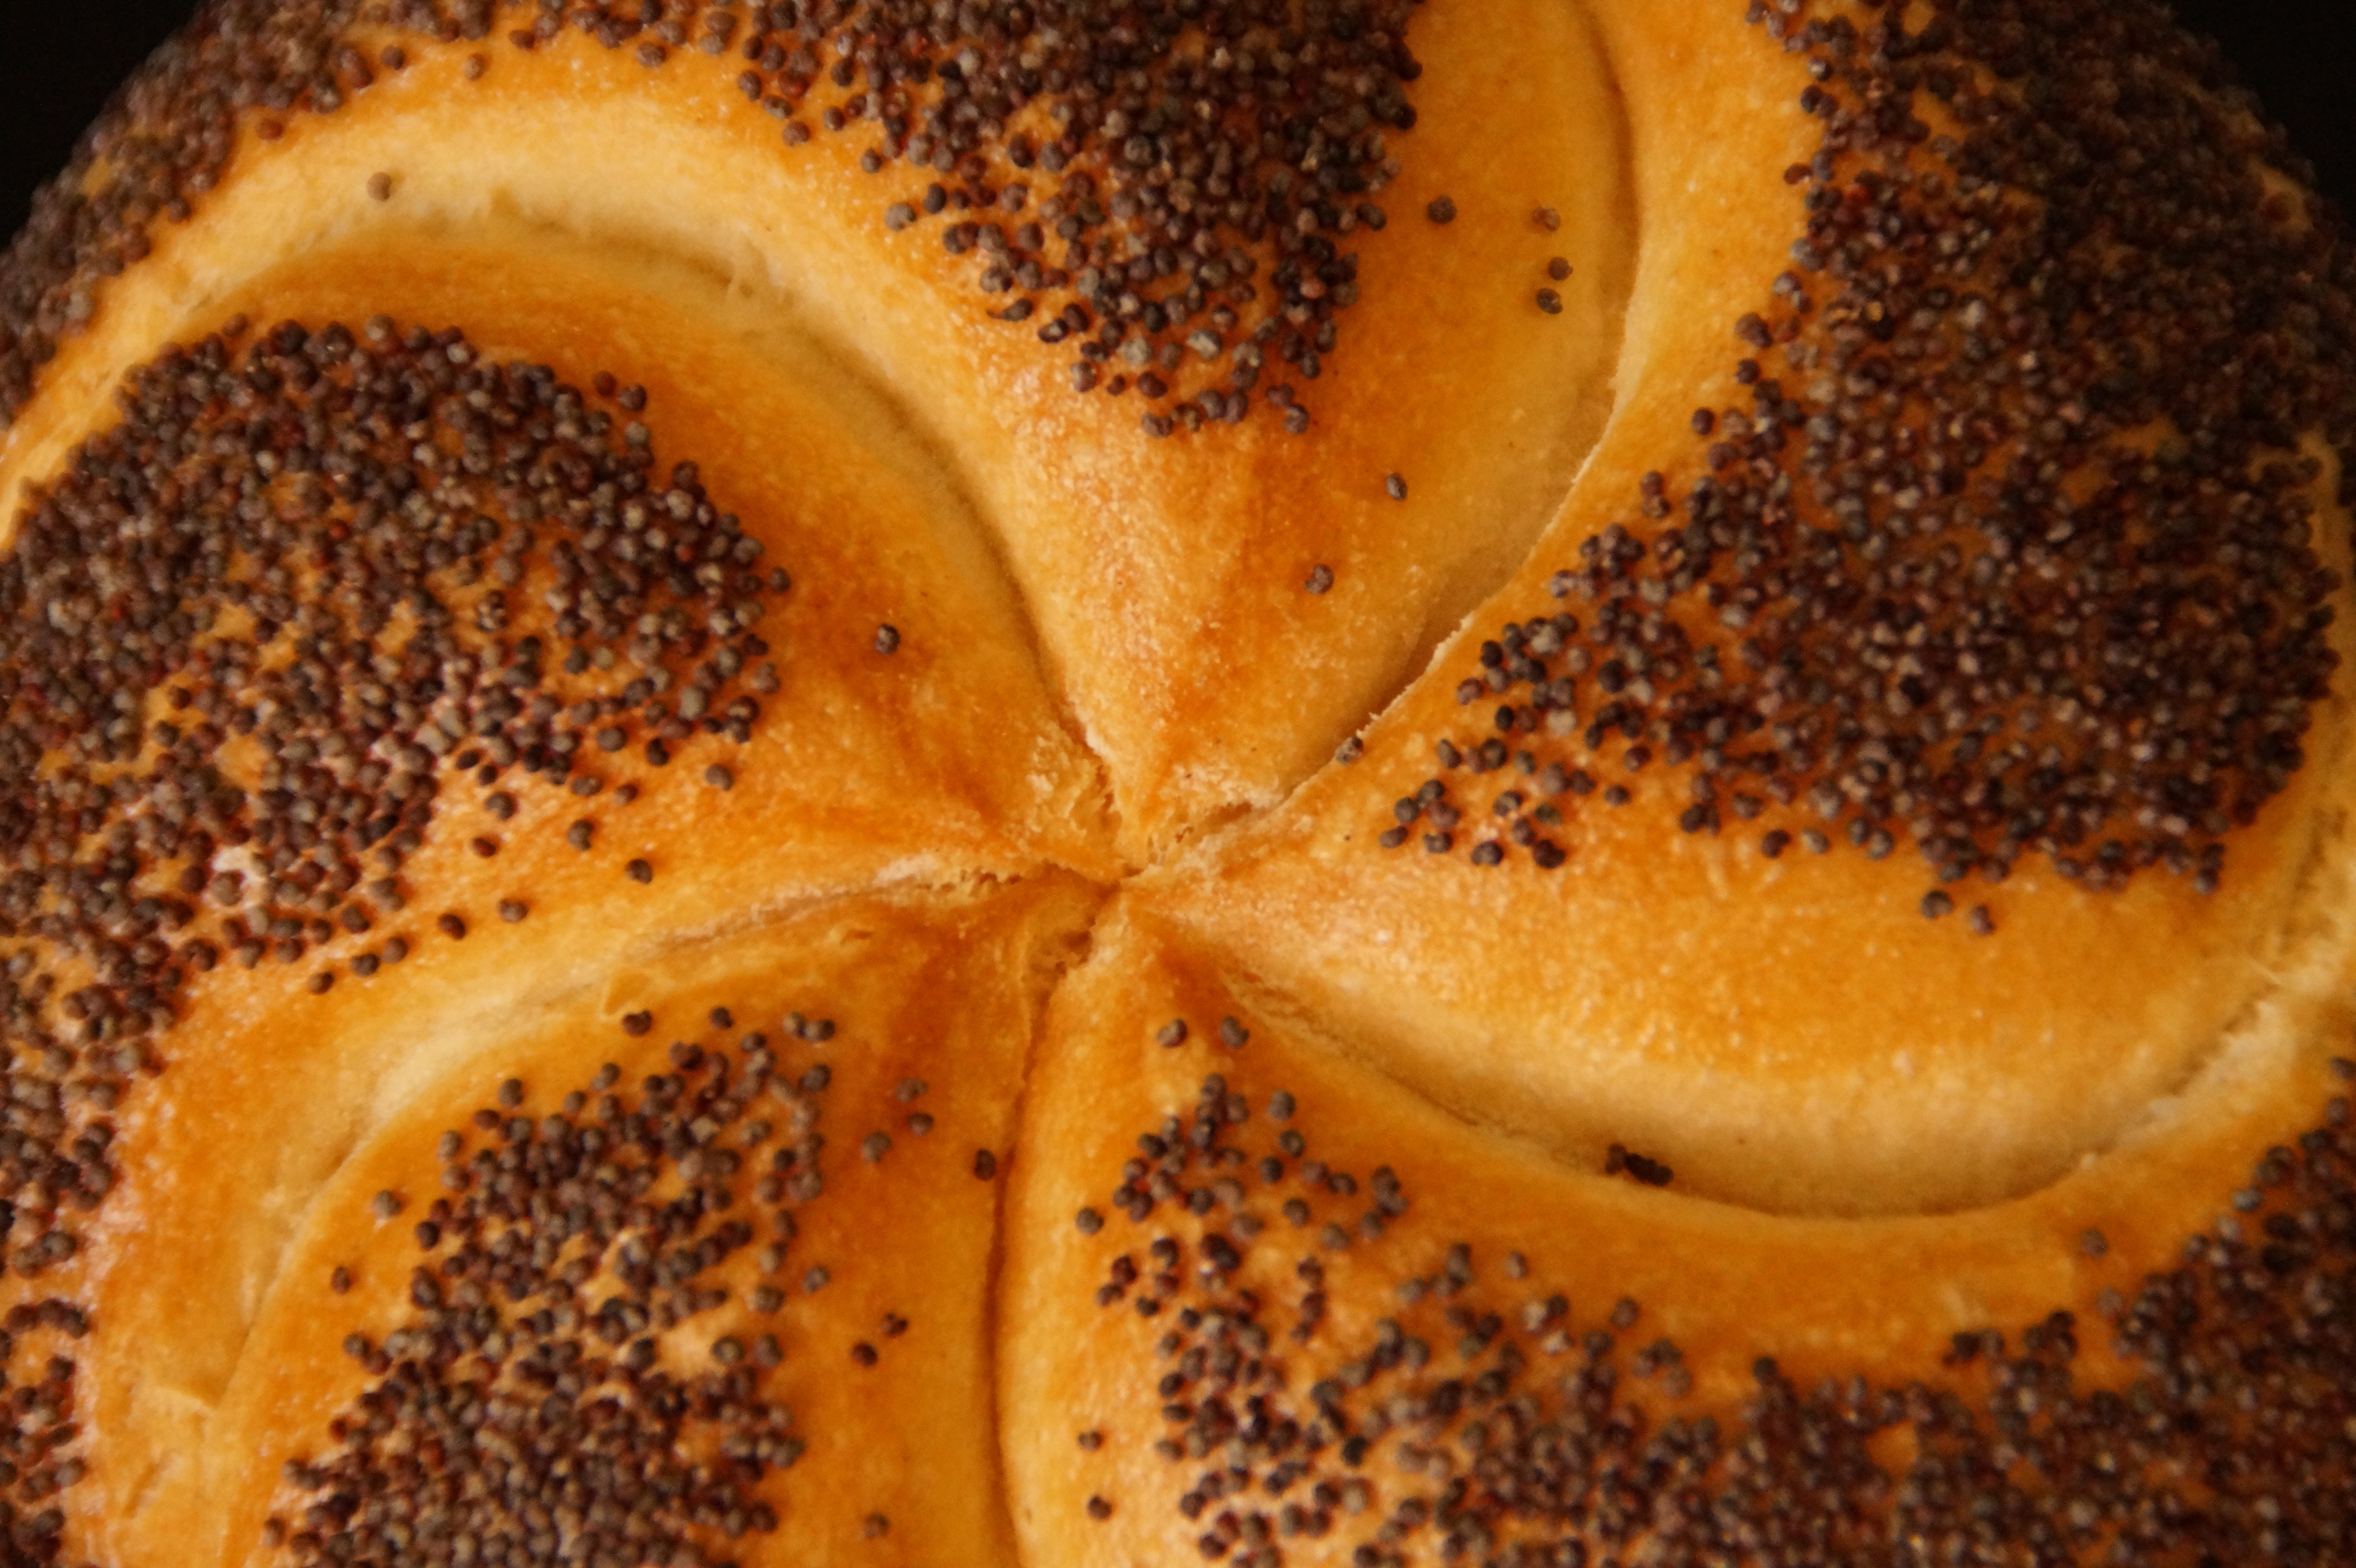
dish, food, produce, breakfast, dessert, eat, cuisine, delicious, bakery, baked, pastries, baker, roll, poppy, frisch, carbohydrates, baked goods, arouse, mohnbr tchen, gugelhupf, brioche, babka